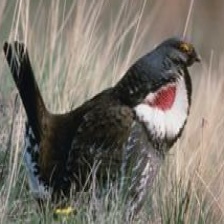
Species: BLUE GROUSE
Scientific name: DENDRAGAPUS OBSCURUS
ImageNet parent category: black_grouse